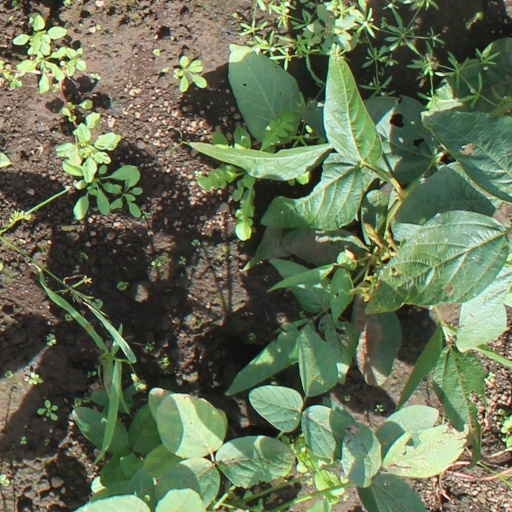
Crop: soybean